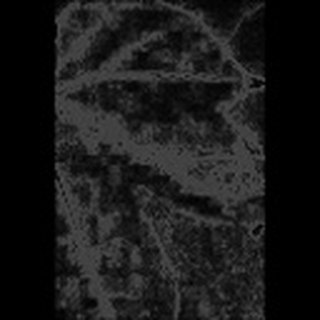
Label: cotton_bacterial_blight